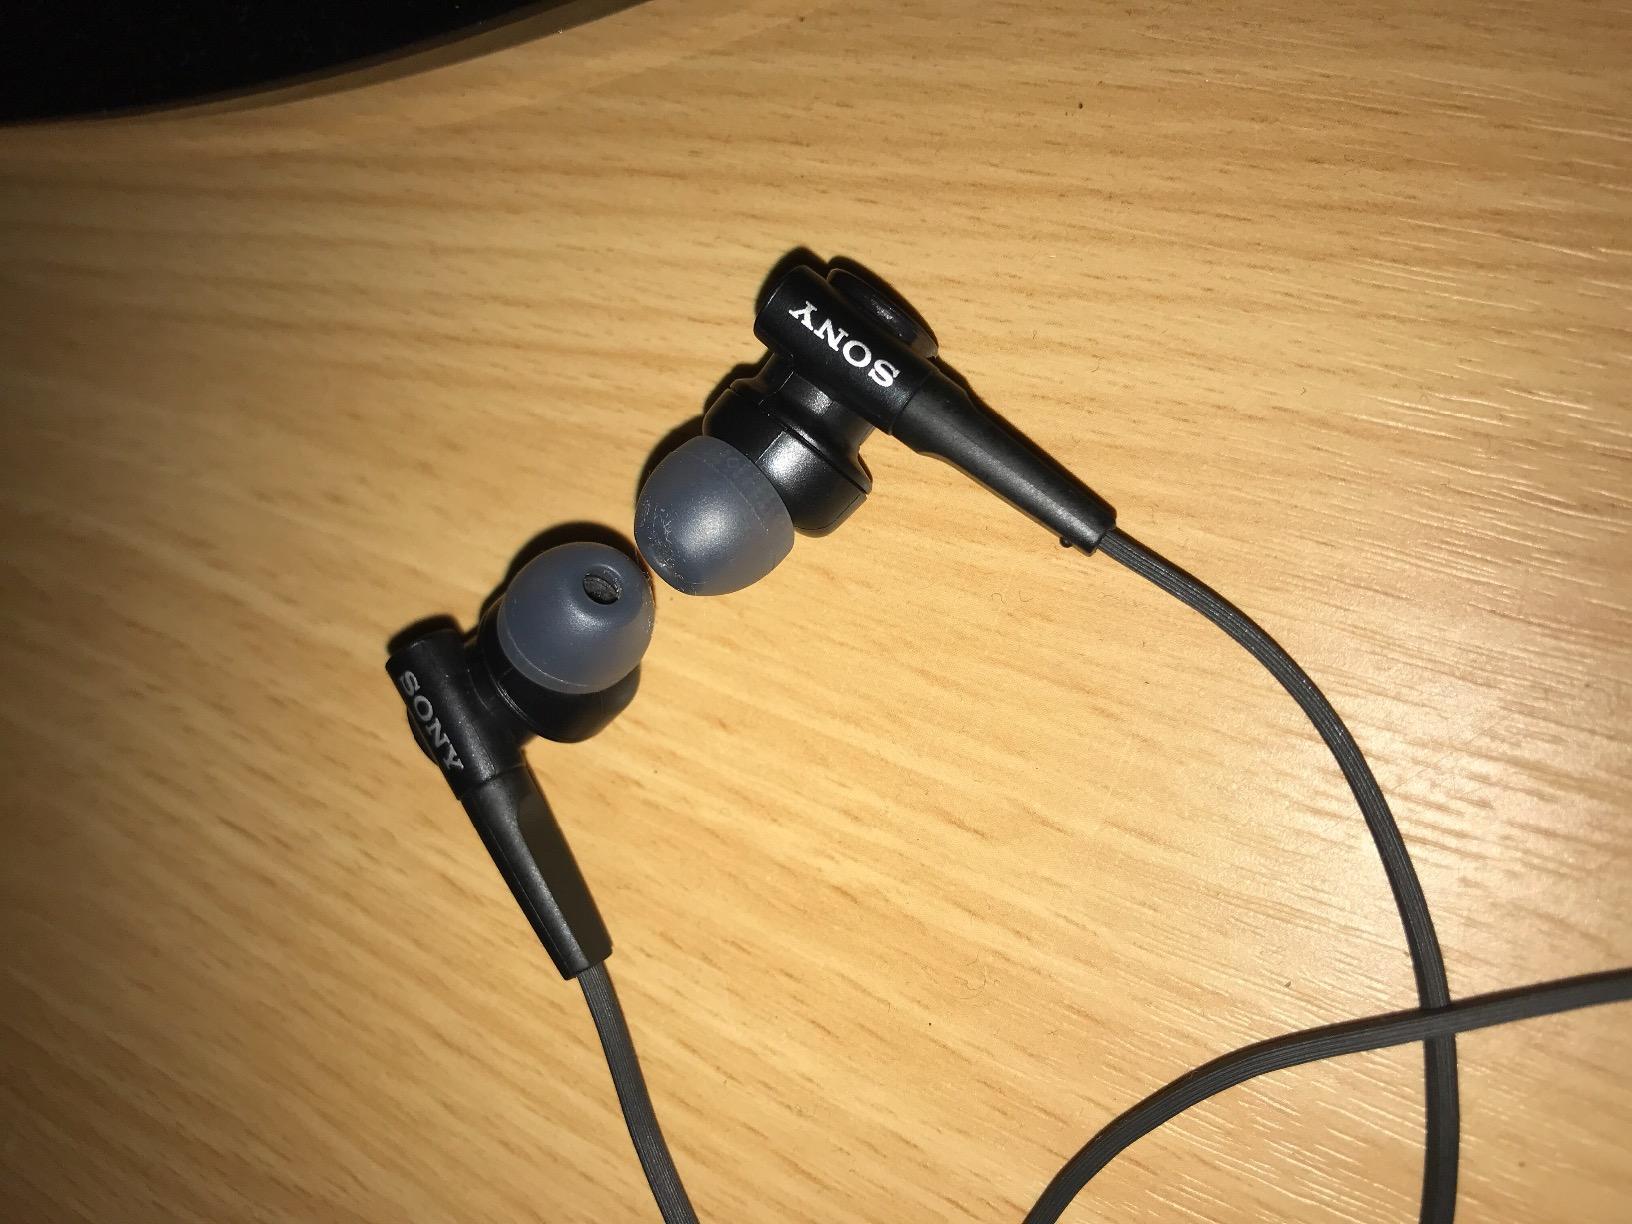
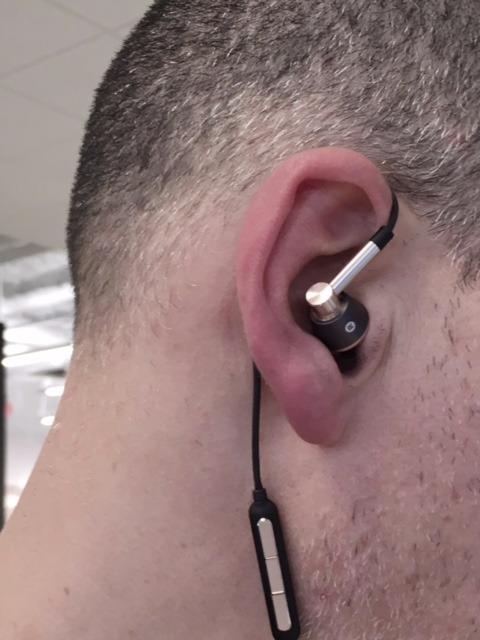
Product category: headphones
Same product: no